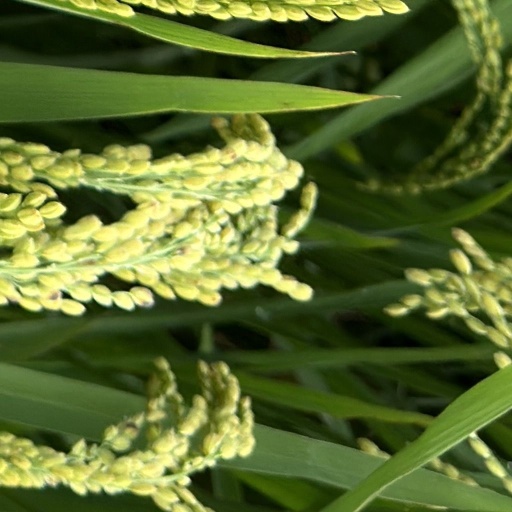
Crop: rice